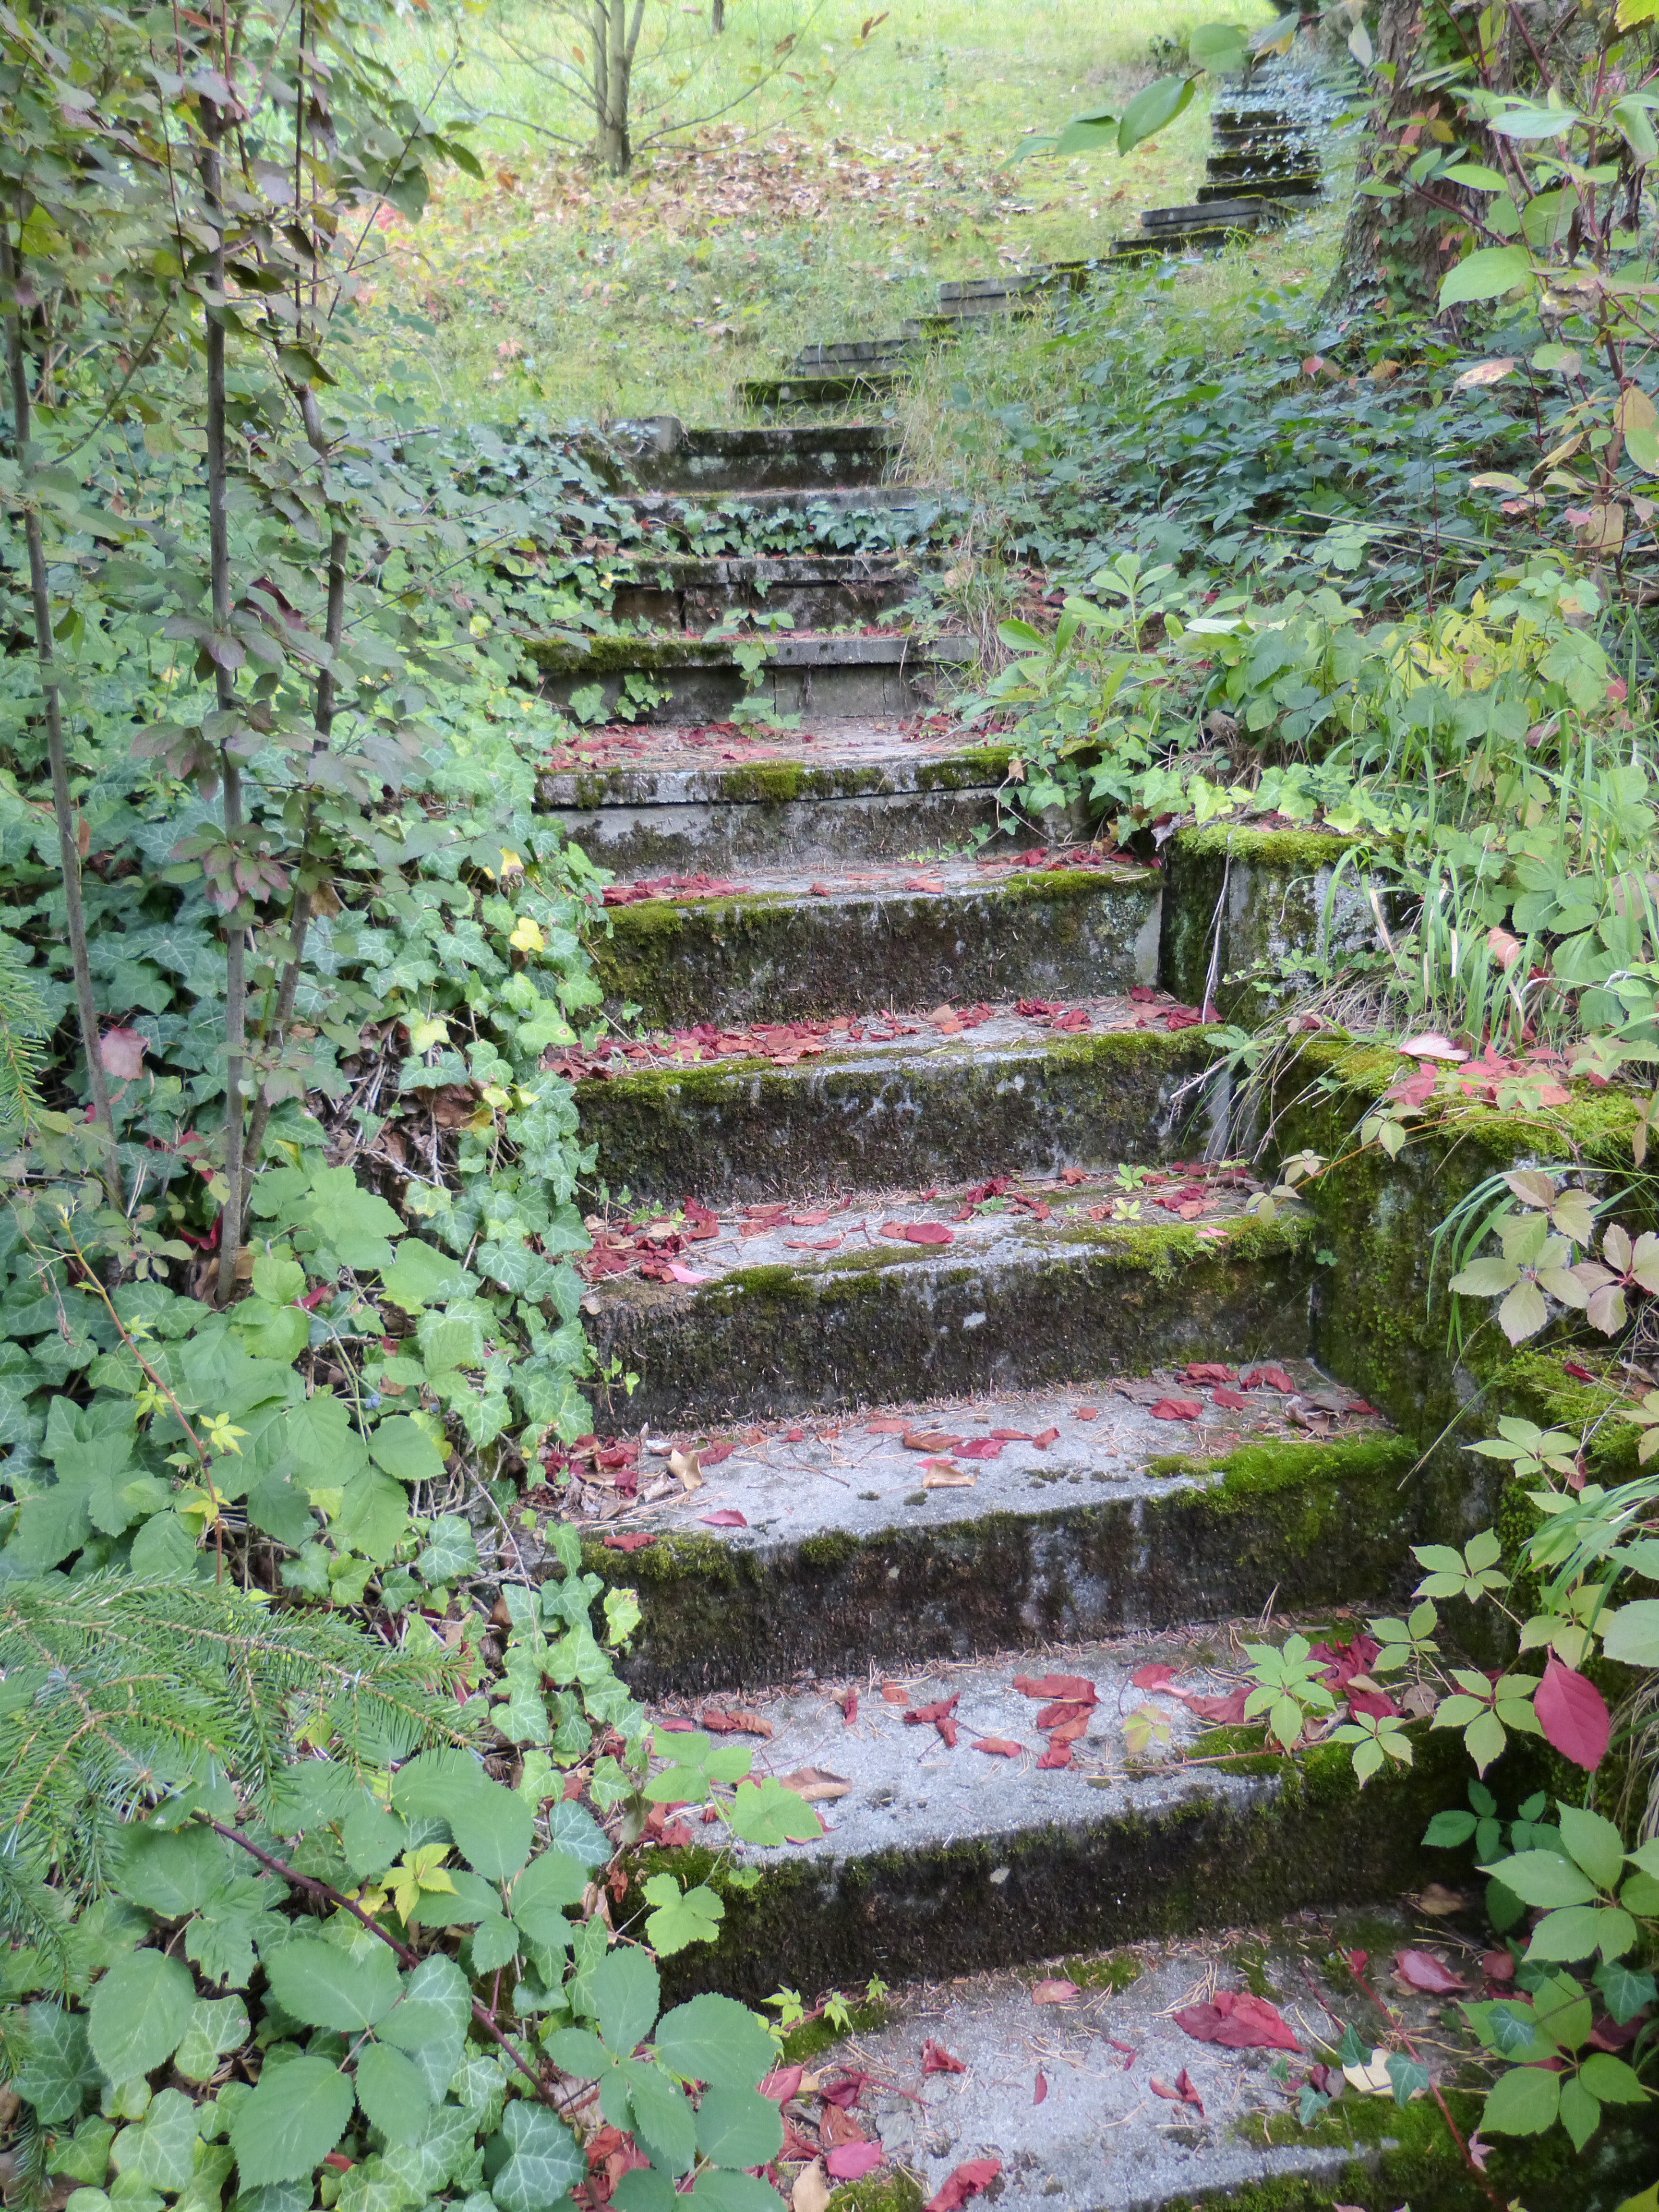
plant, trail, leaf, flower, stone, pond, stream, autumn, botany, garden, flora, wildflower, leaves, stairs, shrub, botanical garden, woodland, ecosystem, gradually